Buster Douglas

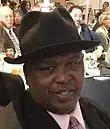
Douglas in 2020

James "Buster" Douglas (born April 7, 1960) is an American former professional boxer who competed between 1981 and 1999. He reigned as undisputed world heavyweight champion in 1990 after defeating Mike Tyson in what is regarded as one of the greatest upsets in sports history.